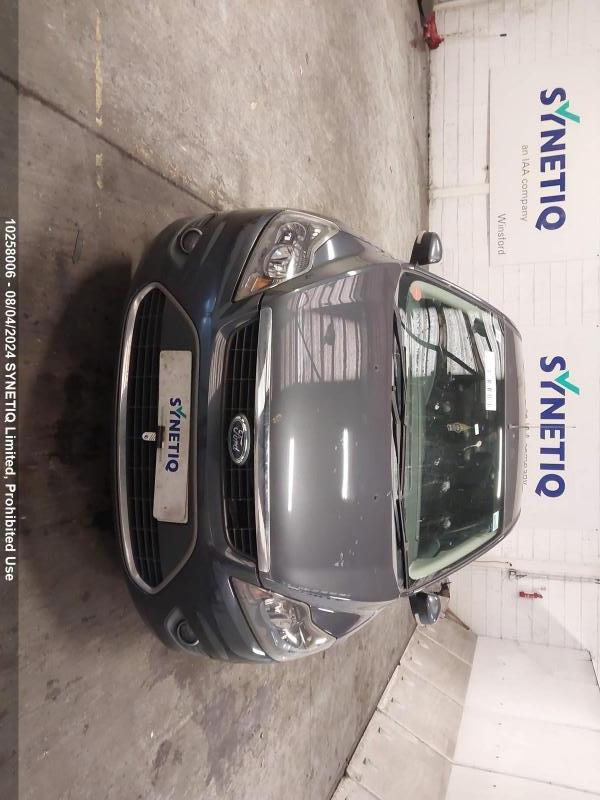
Aucun dommage détecté.
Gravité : aucun